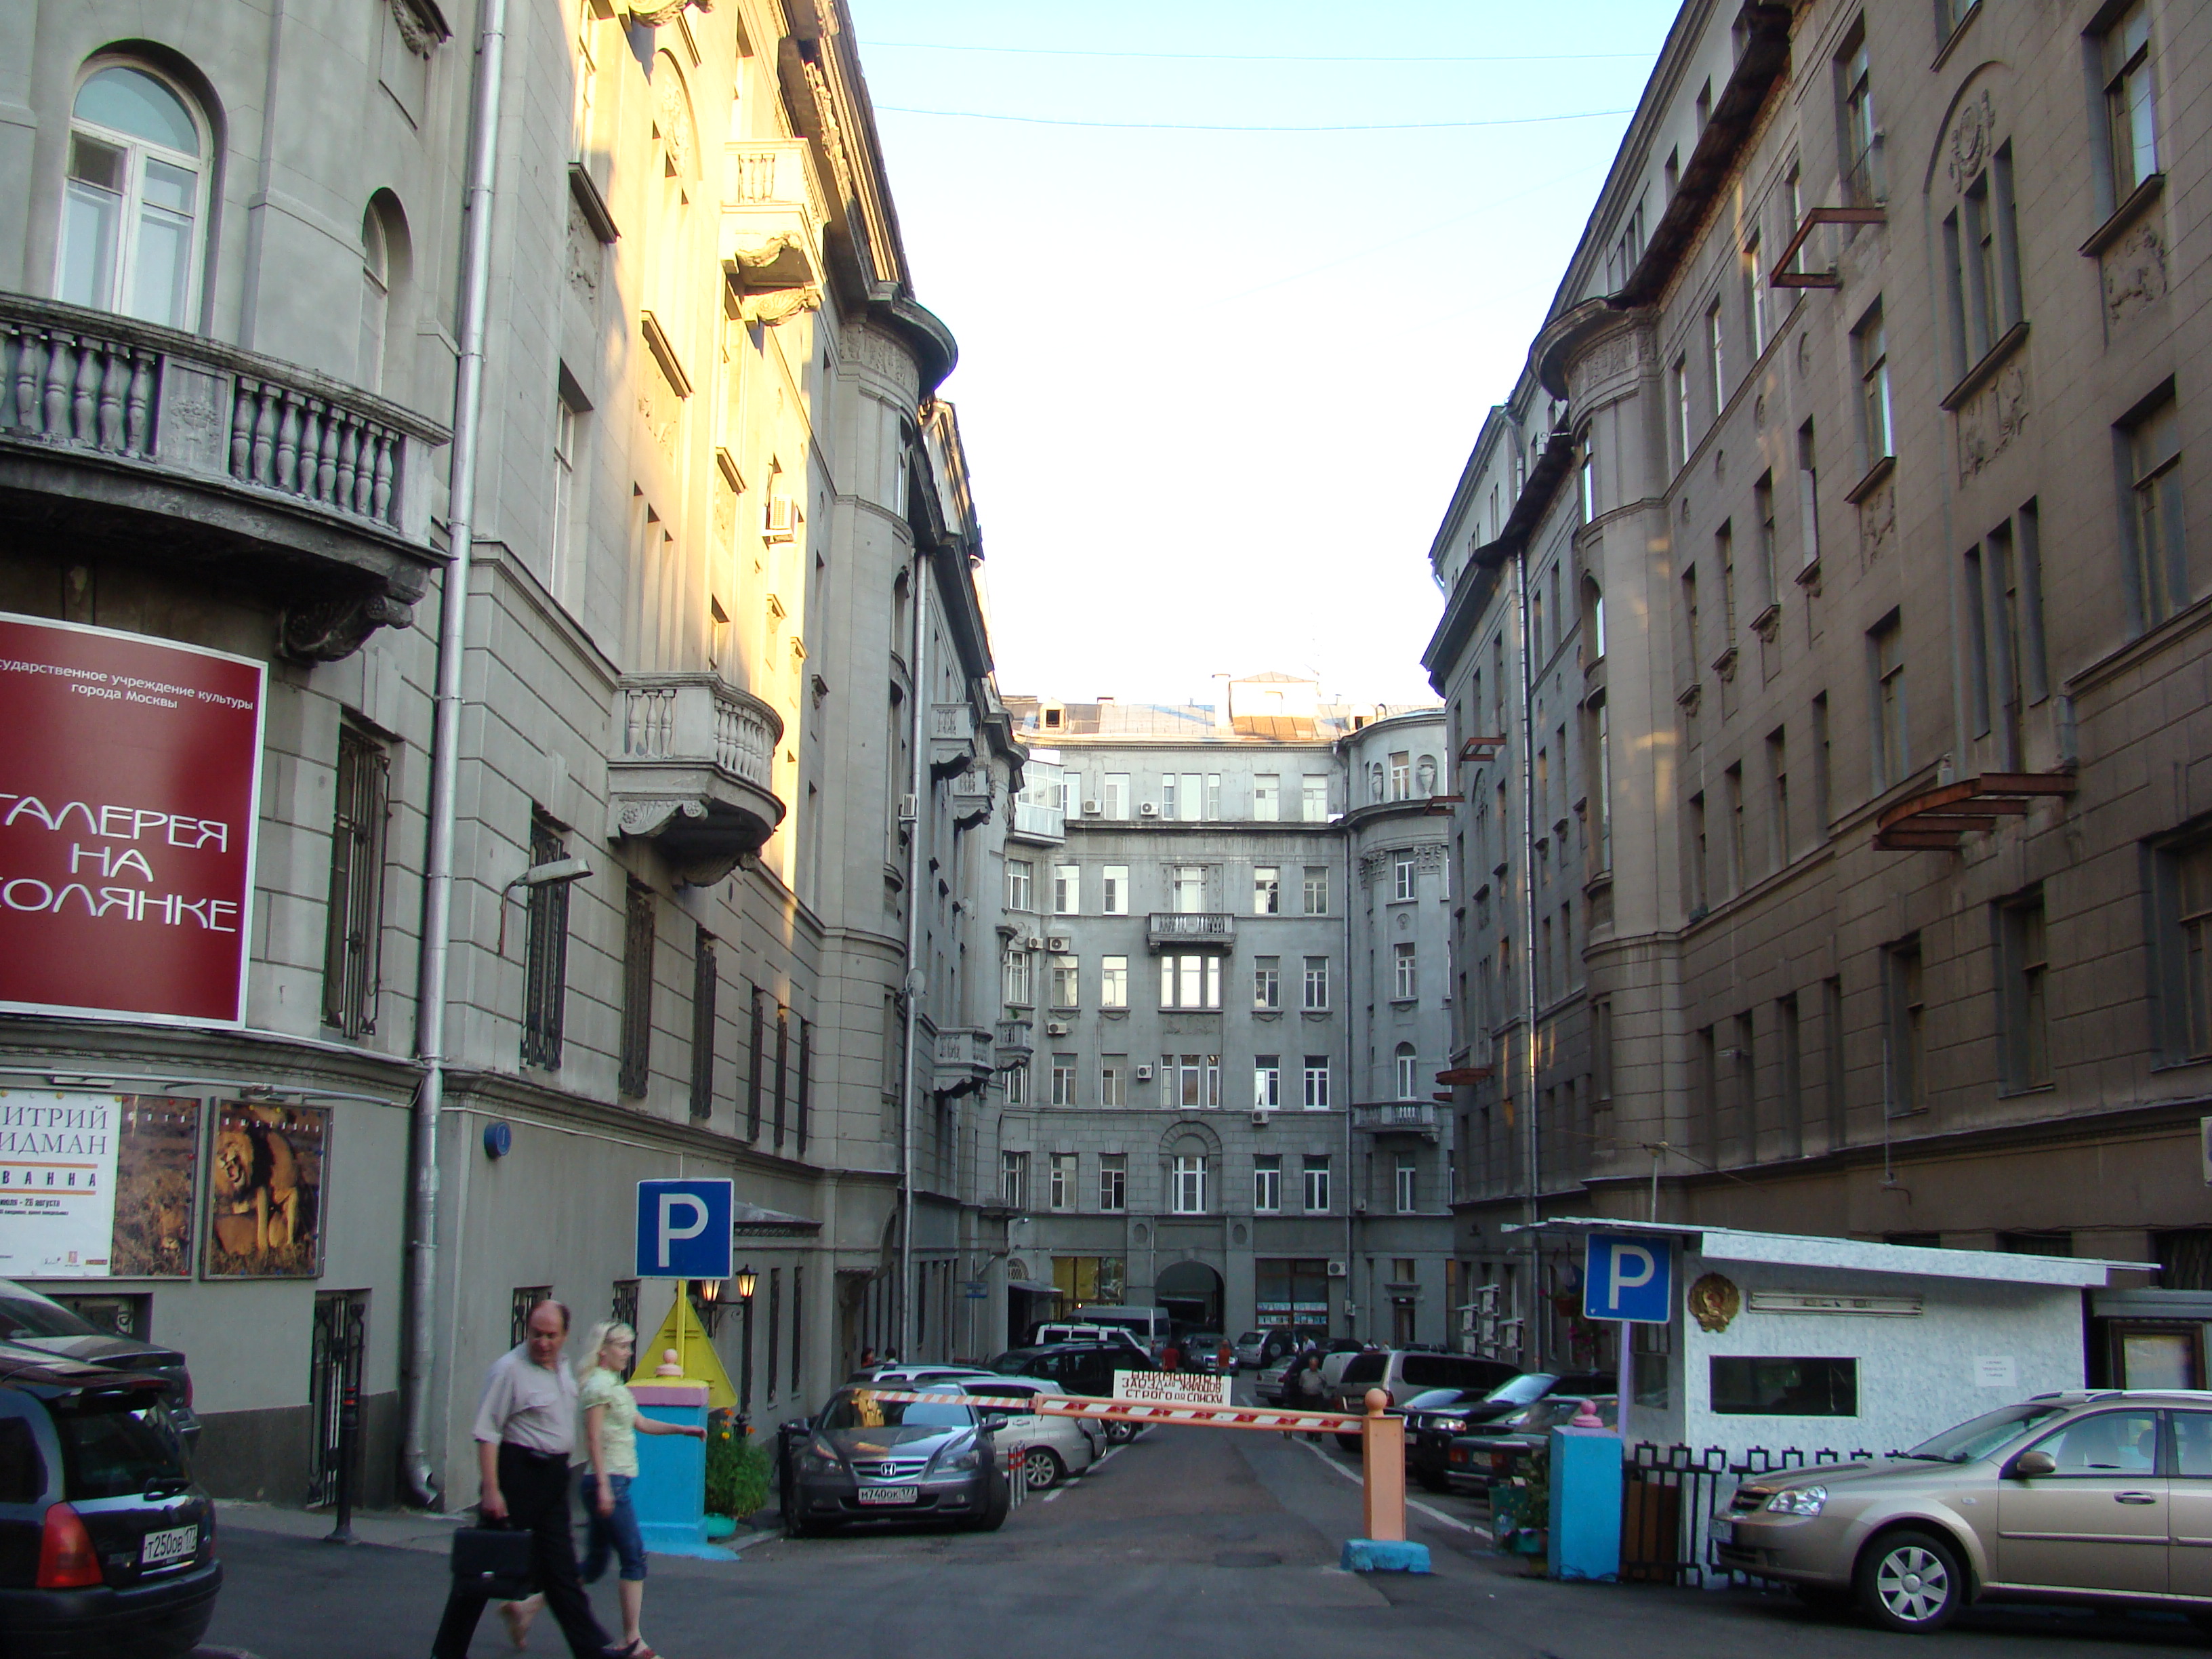
pedestrian, snow, winter, architecture, road, street, morning, town, city, cityscape, downtown, plaza, facade, lane, infrastructure, sony, moscow, cityscapes, metropolis, dsch9, neighbourhood, urban area, residential area, human settlement, metropolitan area